Astragalus pomonensis

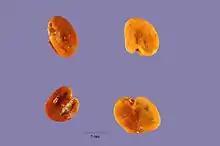
Seeds

Astragalus pomonensis is a species of milkvetch known by the common name Pomona milkvetch. It is native to Baja California and southern California, where it can be found in a number of coastal habitats, including the California Coast Ranges. This is a bushy perennial herb forming a clump of thick, hollow stems up to about 80 centimeters tall. Leaves are up to 20 centimeters long and are made up of many oval-shaped leaflets each up to 3 centimeters in length. The inflorescence is a large array of up to 45 cream-colored flowers. Each flower is between one and two centimeters long. The fruit is a bladdery legume pod which dries to a thin, almost transparent papery texture. It may exceed 4 centimeters in length and generally drops off the plant when dry.